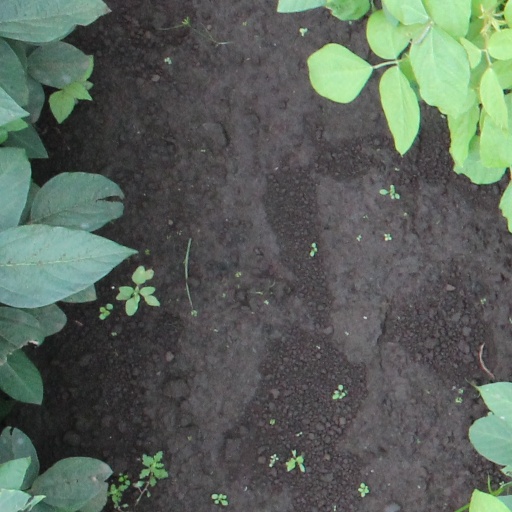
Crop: soybean